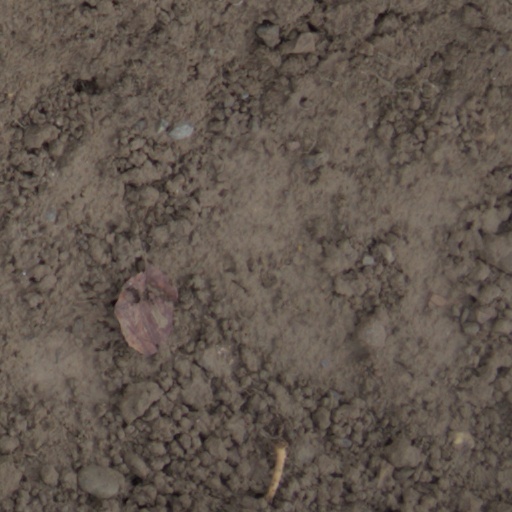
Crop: wheat